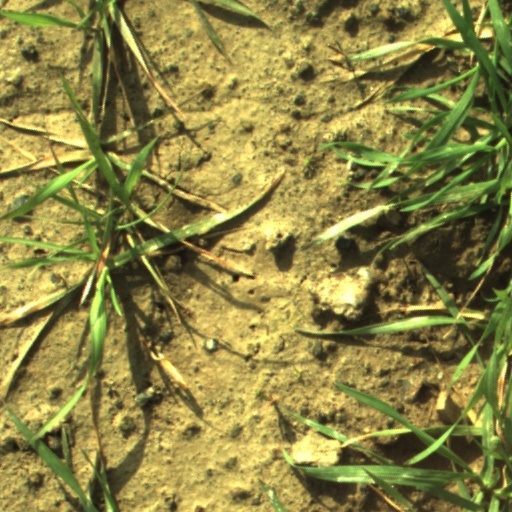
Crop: wheat